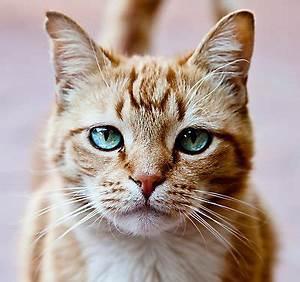
cat